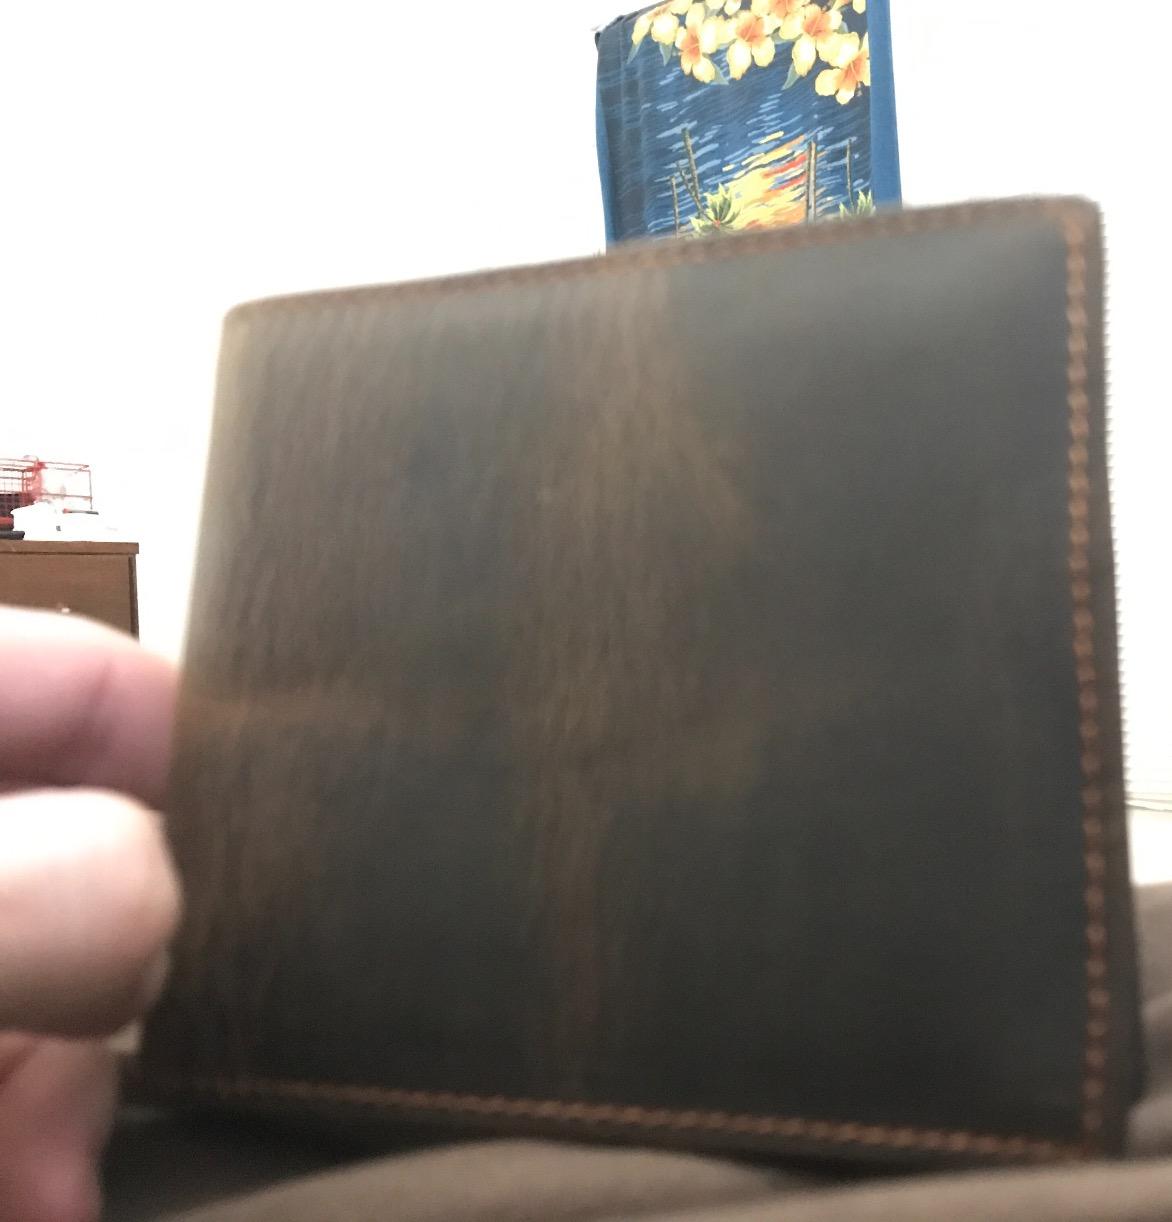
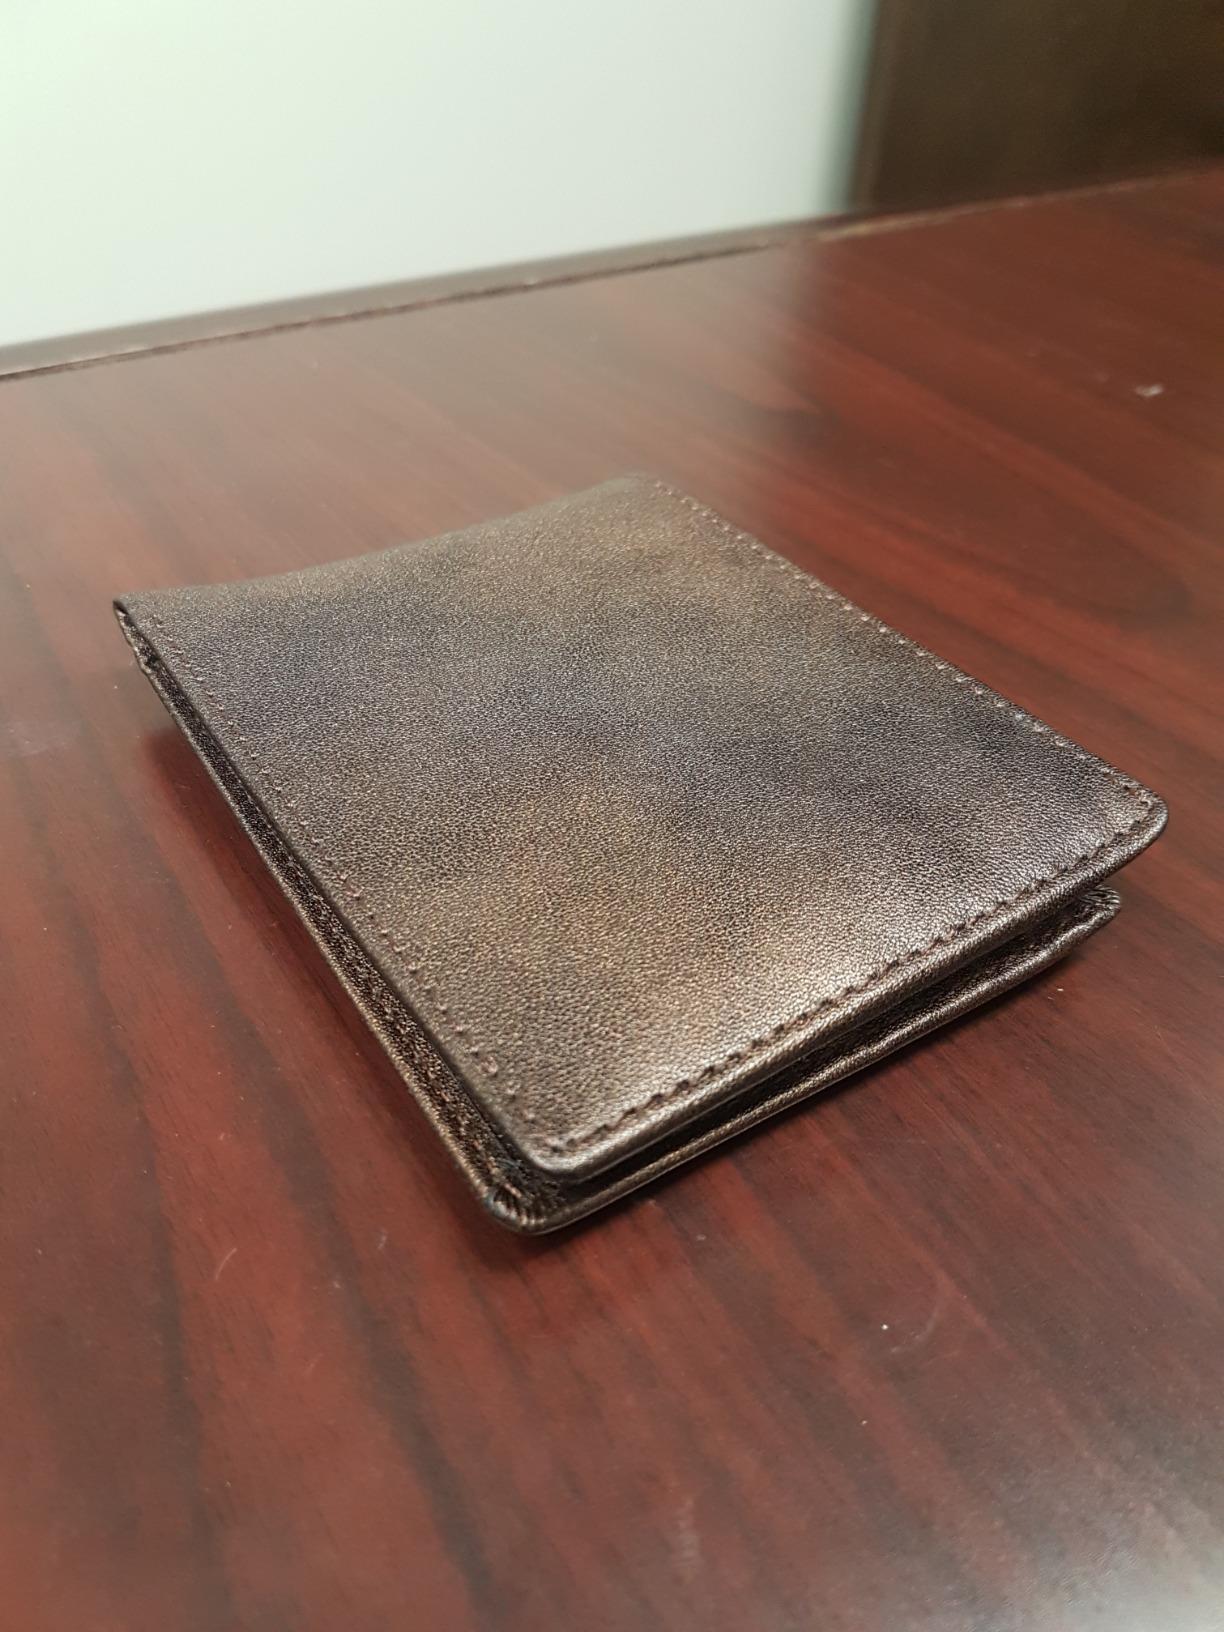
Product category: accessories_wallet
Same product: no